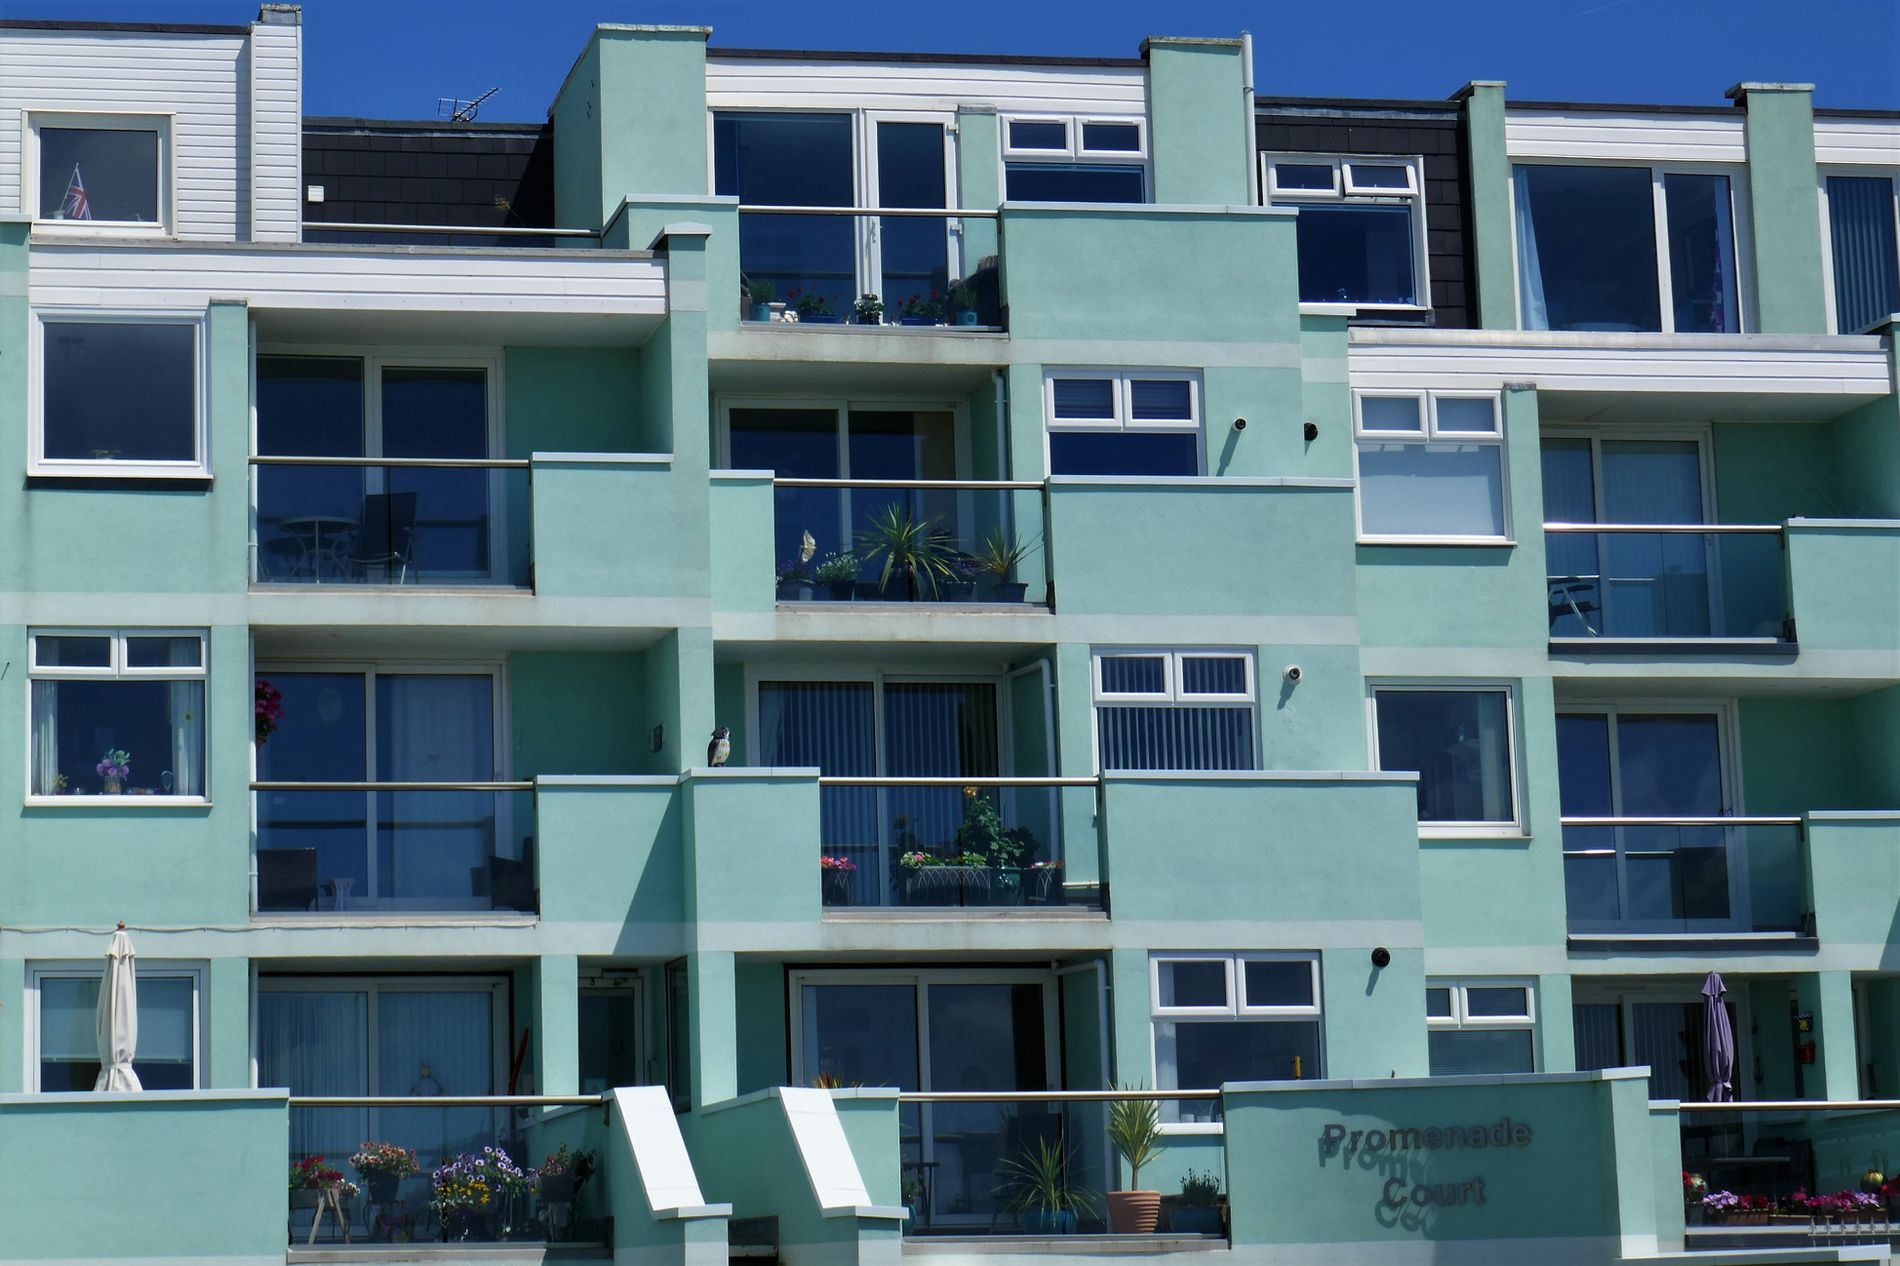
Modern interface
The facade of a modern, multi-story residential building is painted light green, featuring glass balconies and white windows under a partially blue sky.
From a front angle, the facade of a modern, light green residential building with glass balconies and white windows is seen against a blue sky, creating a modern, calm atmosphere and a relaxing, fresh mood. Color palette: light green, white, blue. Photography style: straightforward architecture with bright natural light.
Labels: City, Urban, Apartment Building, Architecture, Building, High Rise, Condo, Housing, Plant, Person, Window, Desk, Furniture, Table, sky, Building name
Camera: Panasonic DMC-TZ100
Aperture: F6.3
Exposure: 1/800 sec
ISO: 125
Focal length: 21.5 mm